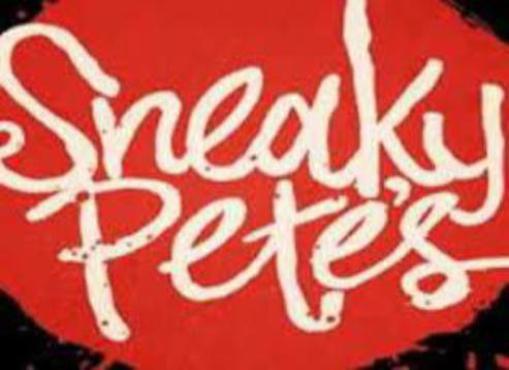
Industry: Others